Bodhidharma

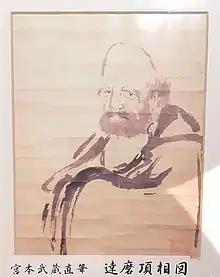
Bodhidharma (Chinese: 達磨; Hiragana: だるま; Romaji: "Daruma"), painted by Miyamoto Musashi, swordsman, artist and philosopher who was close to Takuan Soho, a monk of the Rinzai sect, who was linked to the samurai caste

In the "Anthology of the Patriarchal Hall" (祖堂集 "Zǔtángjí") of 952, the elements of the traditional Bodhidharma story are in place. Bodhidharma is said to have been a disciple of Prajñātāra, thus establishing the latter as the 27th patriarch in India. After a three-year journey, Bodhidharma reached China in 527, during the Liang (as opposed to the Song in Daoxuan's text). The "Anthology of the Patriarchal Hall" includes Bodhidharma's encounter with Emperor Wu of Liang, which was first recorded around 758 in the appendix to a text by Shenhui, a disciple of Huineng.